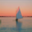
Label: ship